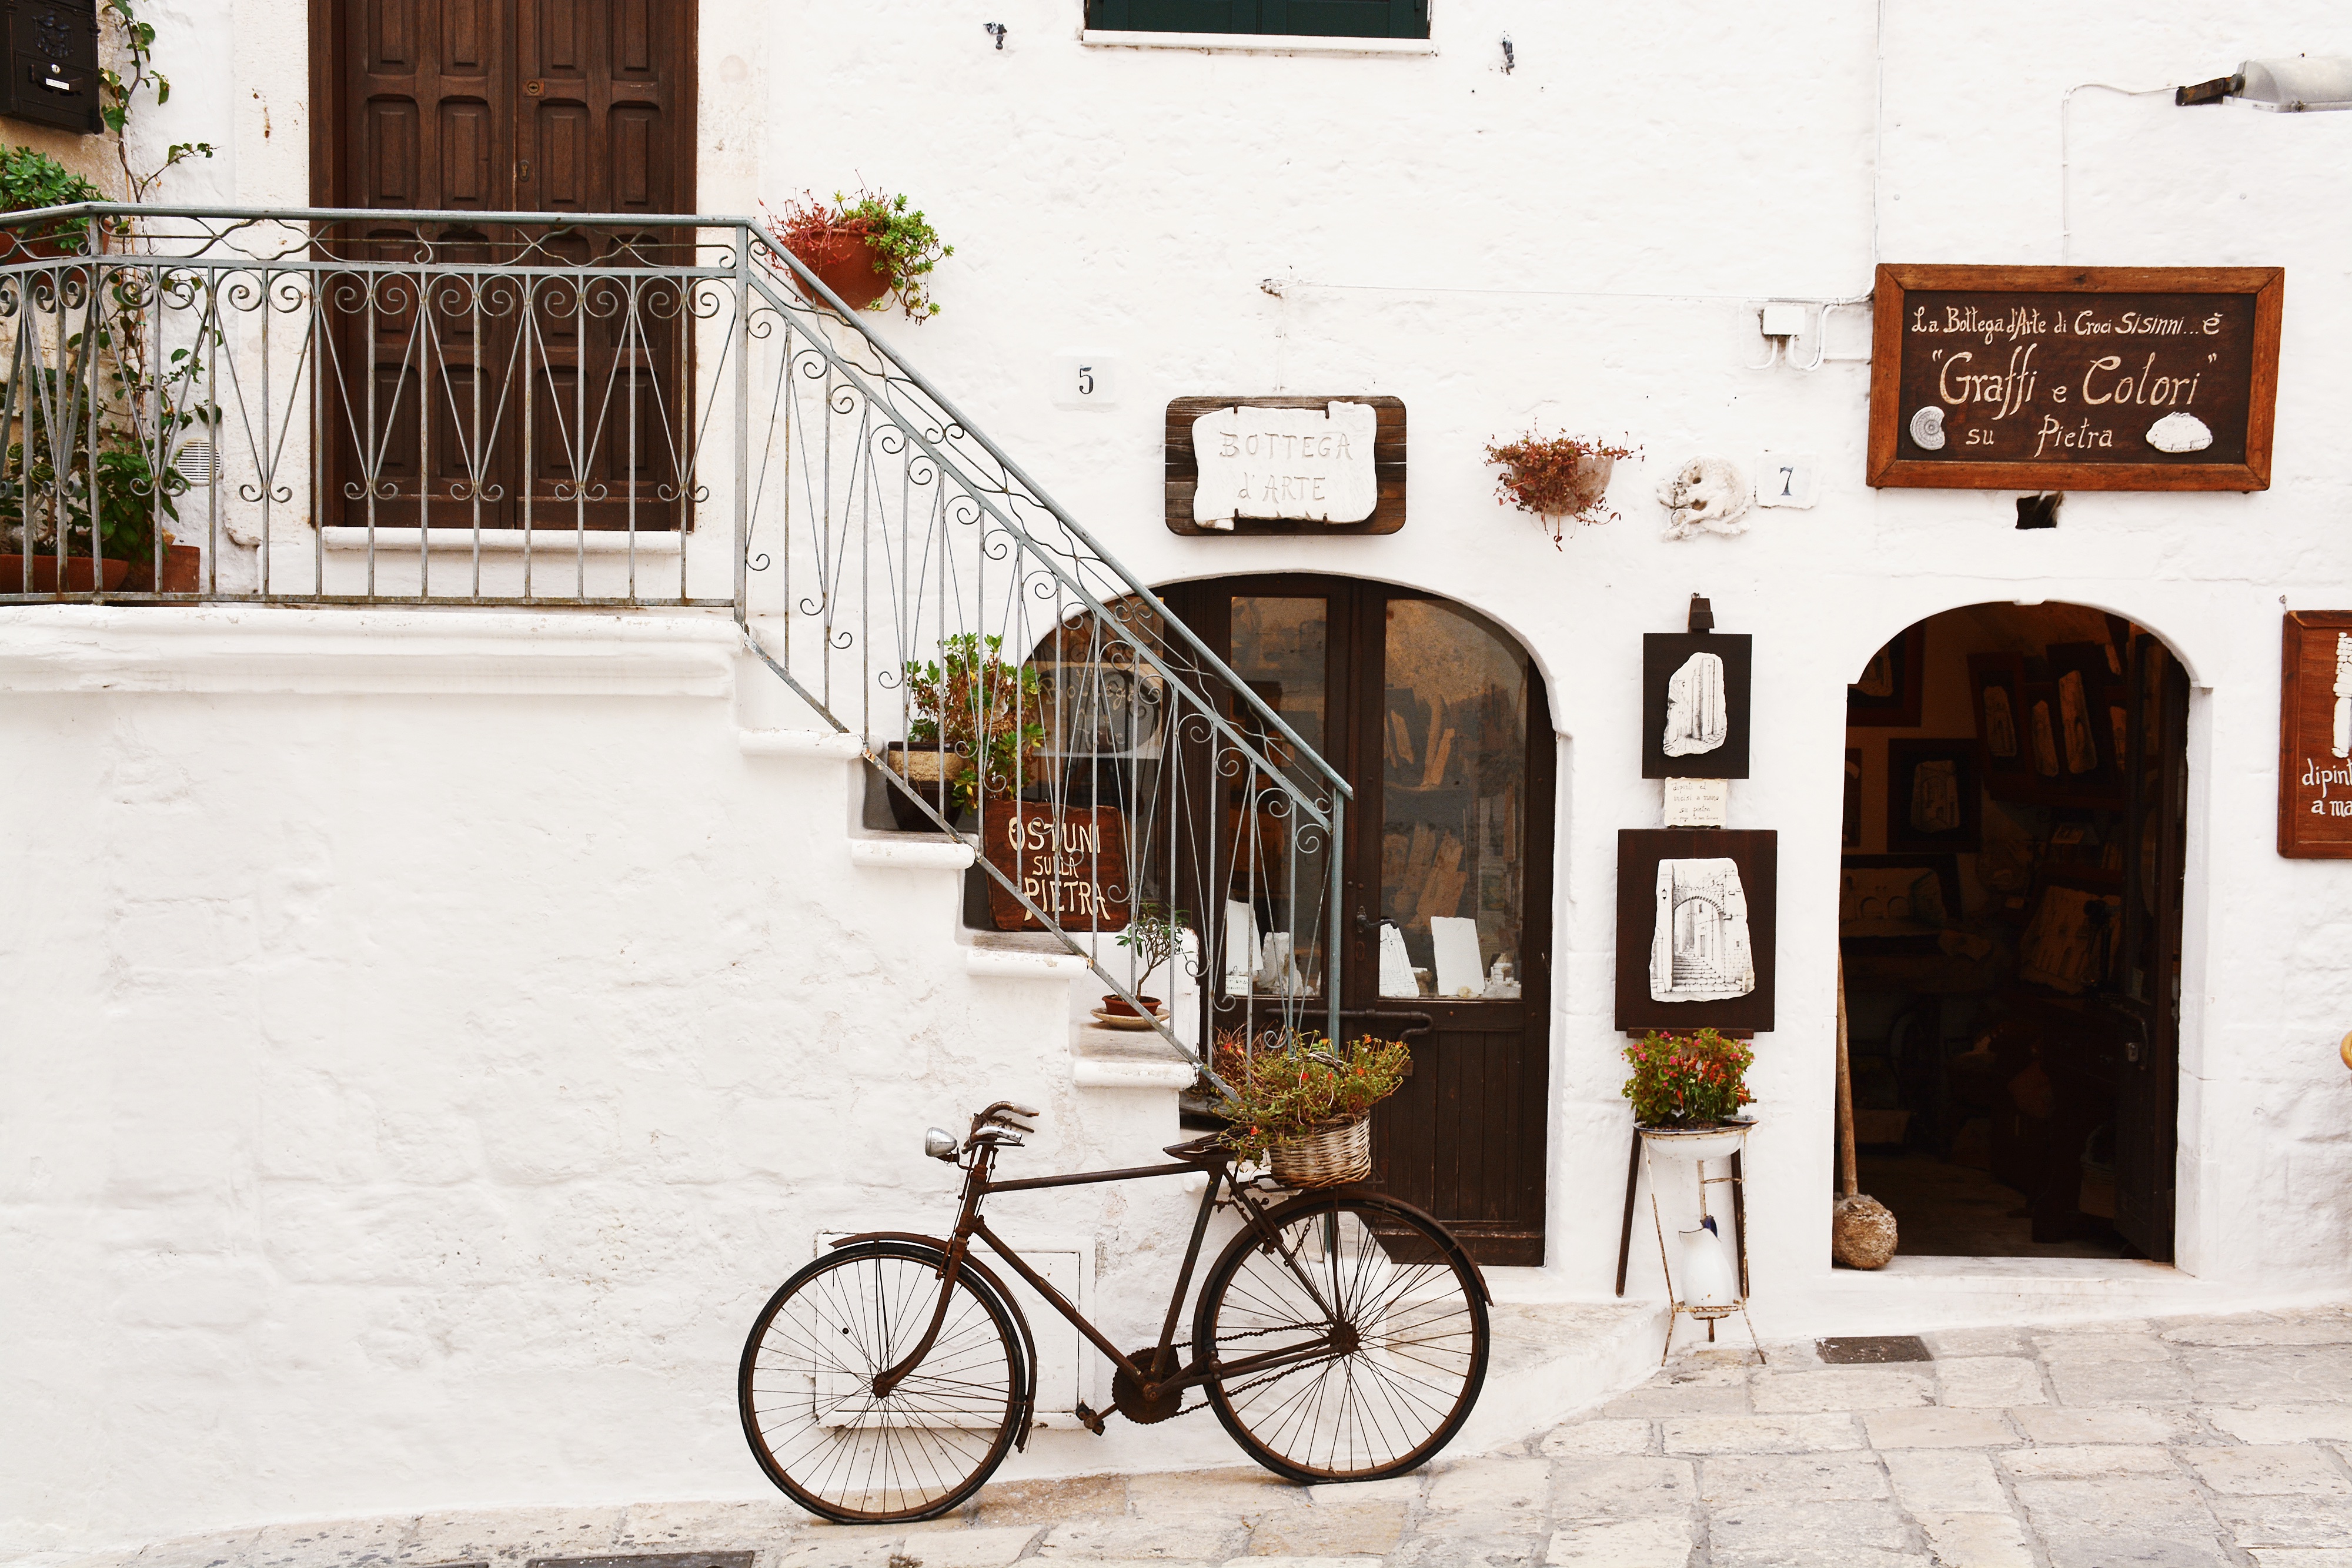
street, home, vehicle, art, design